The Babysitter (1995 film)

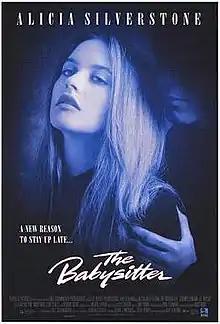
Promotional poster

The Babysitter is a 1995 American psychological thriller film directed by Guy Ferland and starring Alicia Silverstone, based on the short story of the same name by Robert Coover in his collection "Pricksongs and Descants" (1969). The film was released direct-to-video in October 1995.